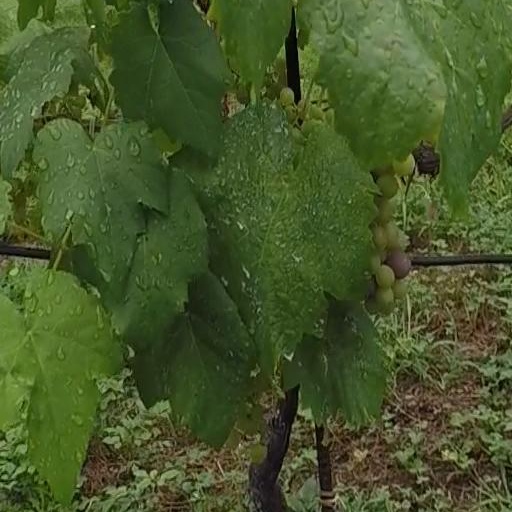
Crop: grape